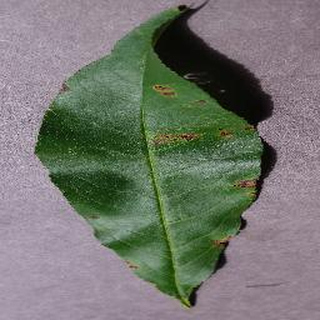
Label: peach_bacterial_spot